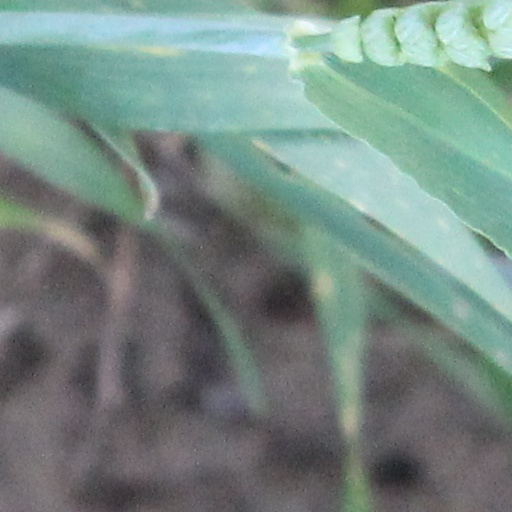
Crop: wheat